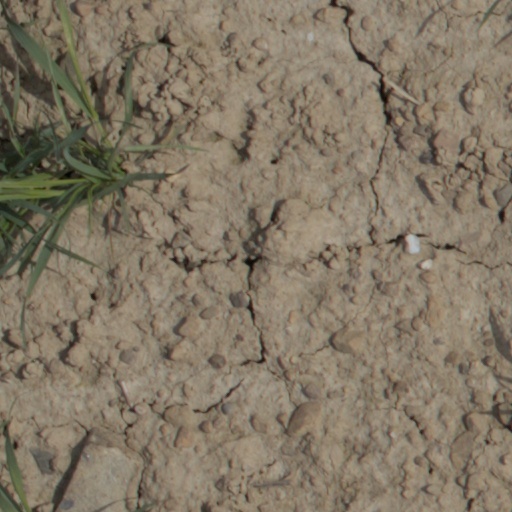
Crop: wheat